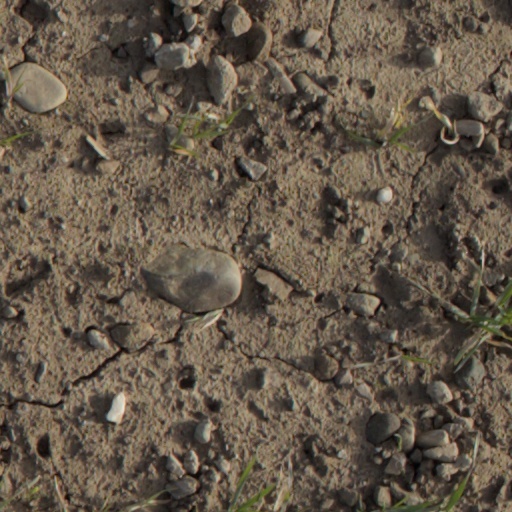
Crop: wheat